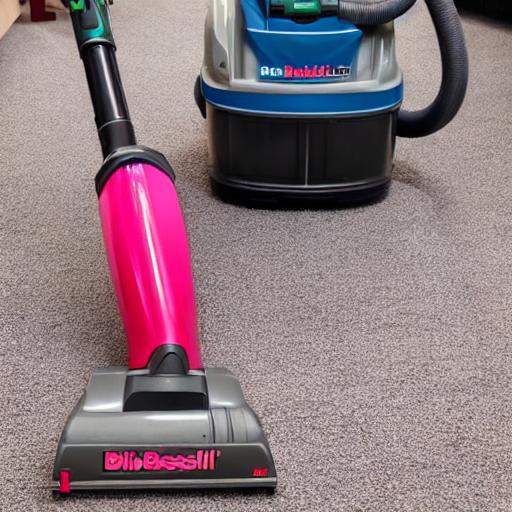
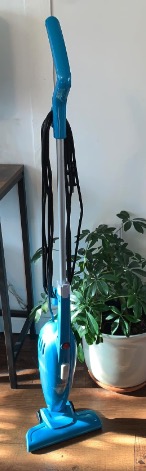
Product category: items_vacuum
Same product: no